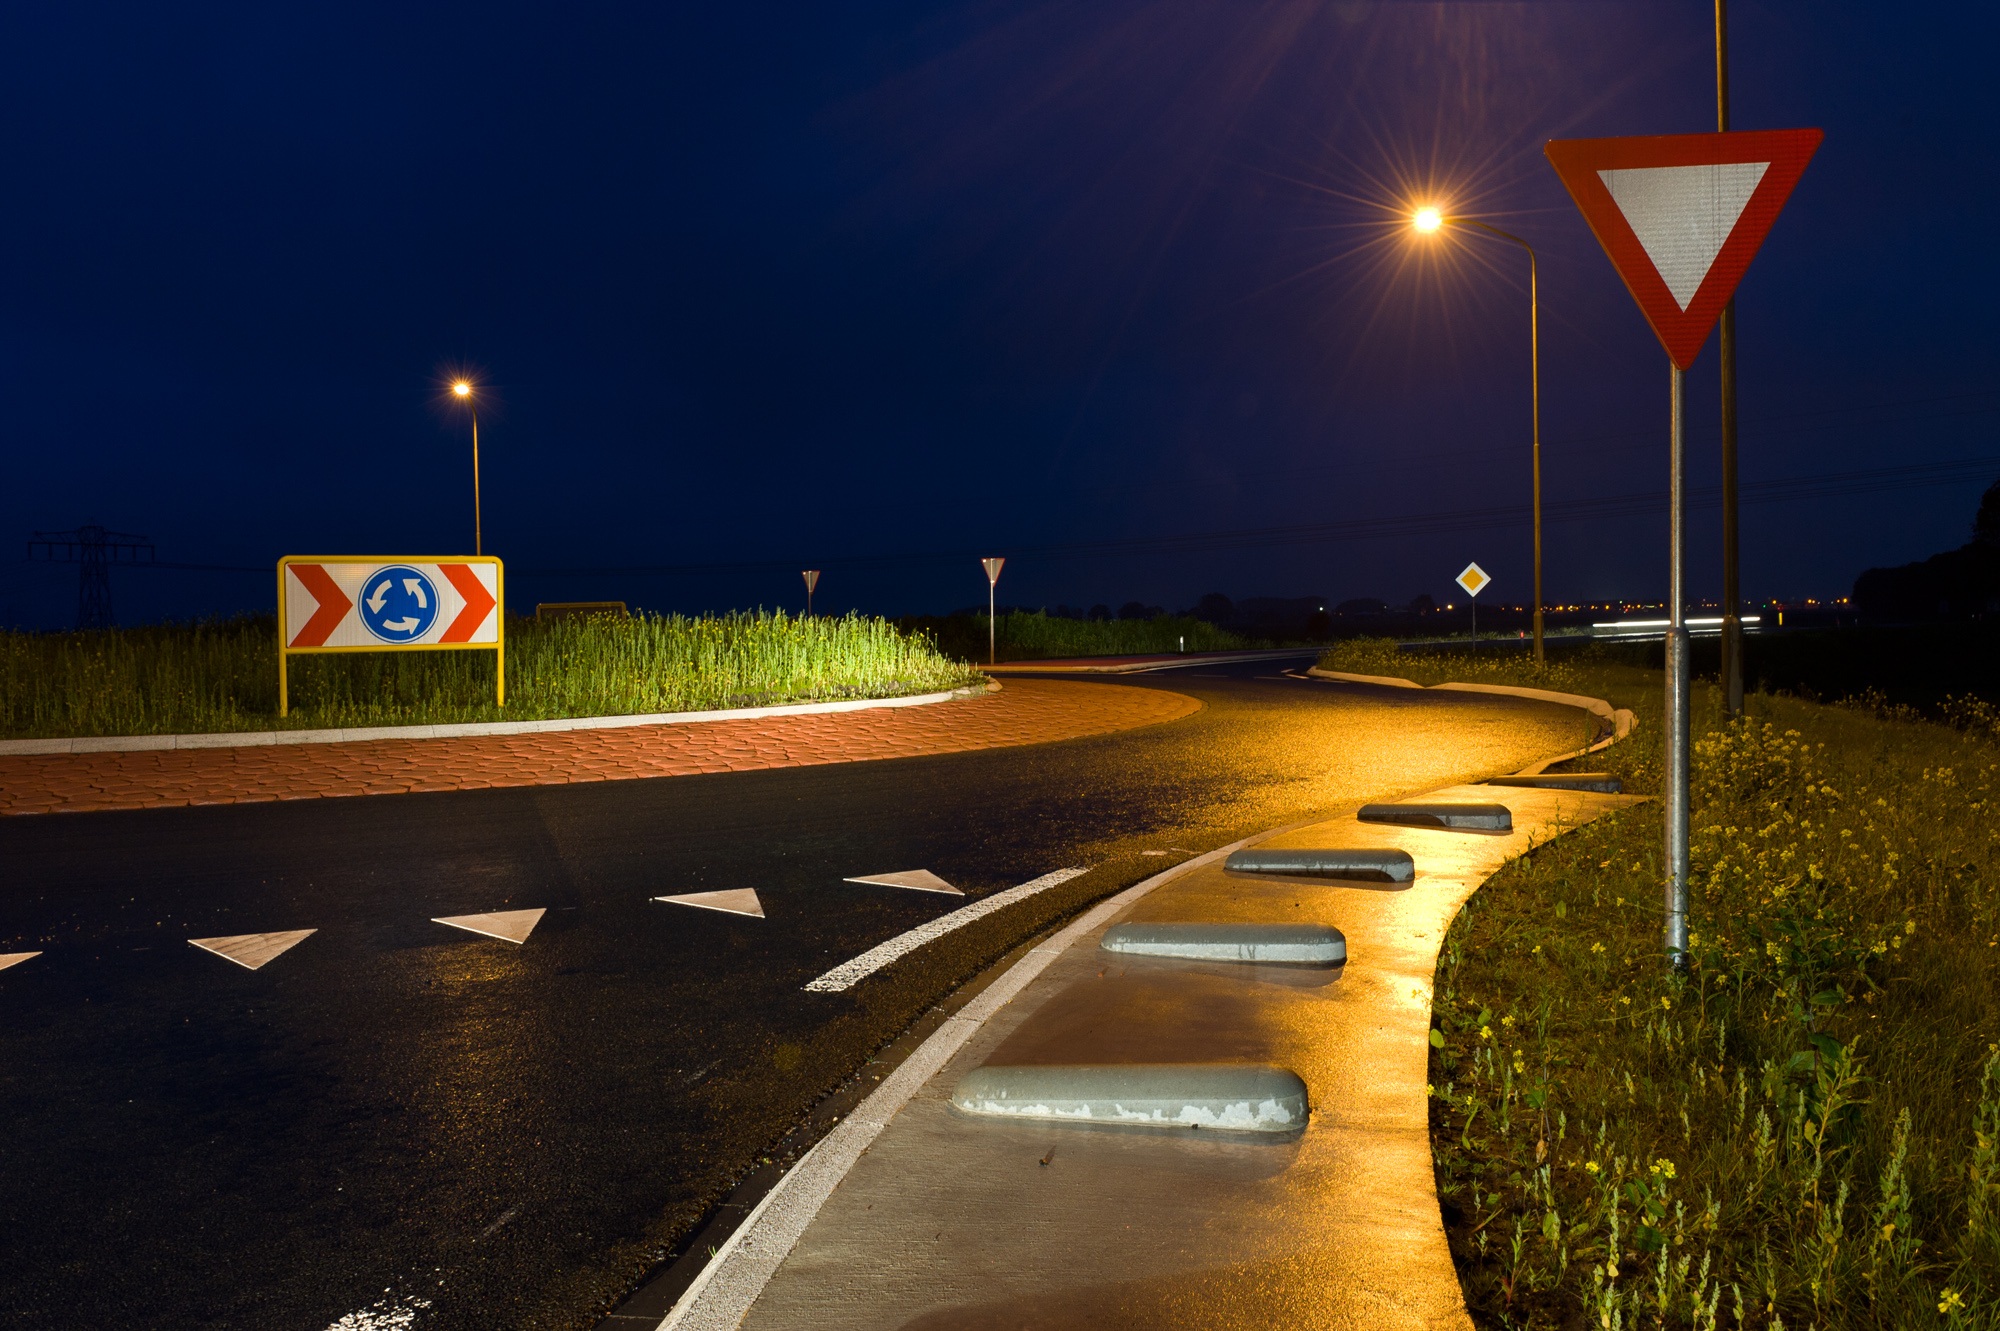
light, road, night, morning, highway, dusk, evening, reflection, street light, lighting, light fixture, groningen, road surface reflection, poly civil